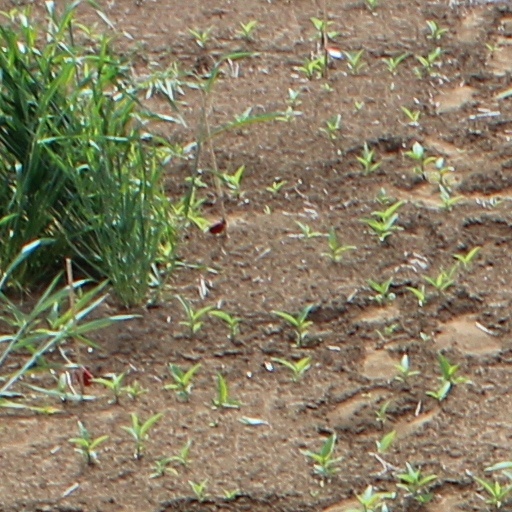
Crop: wheat